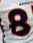
Number: 8